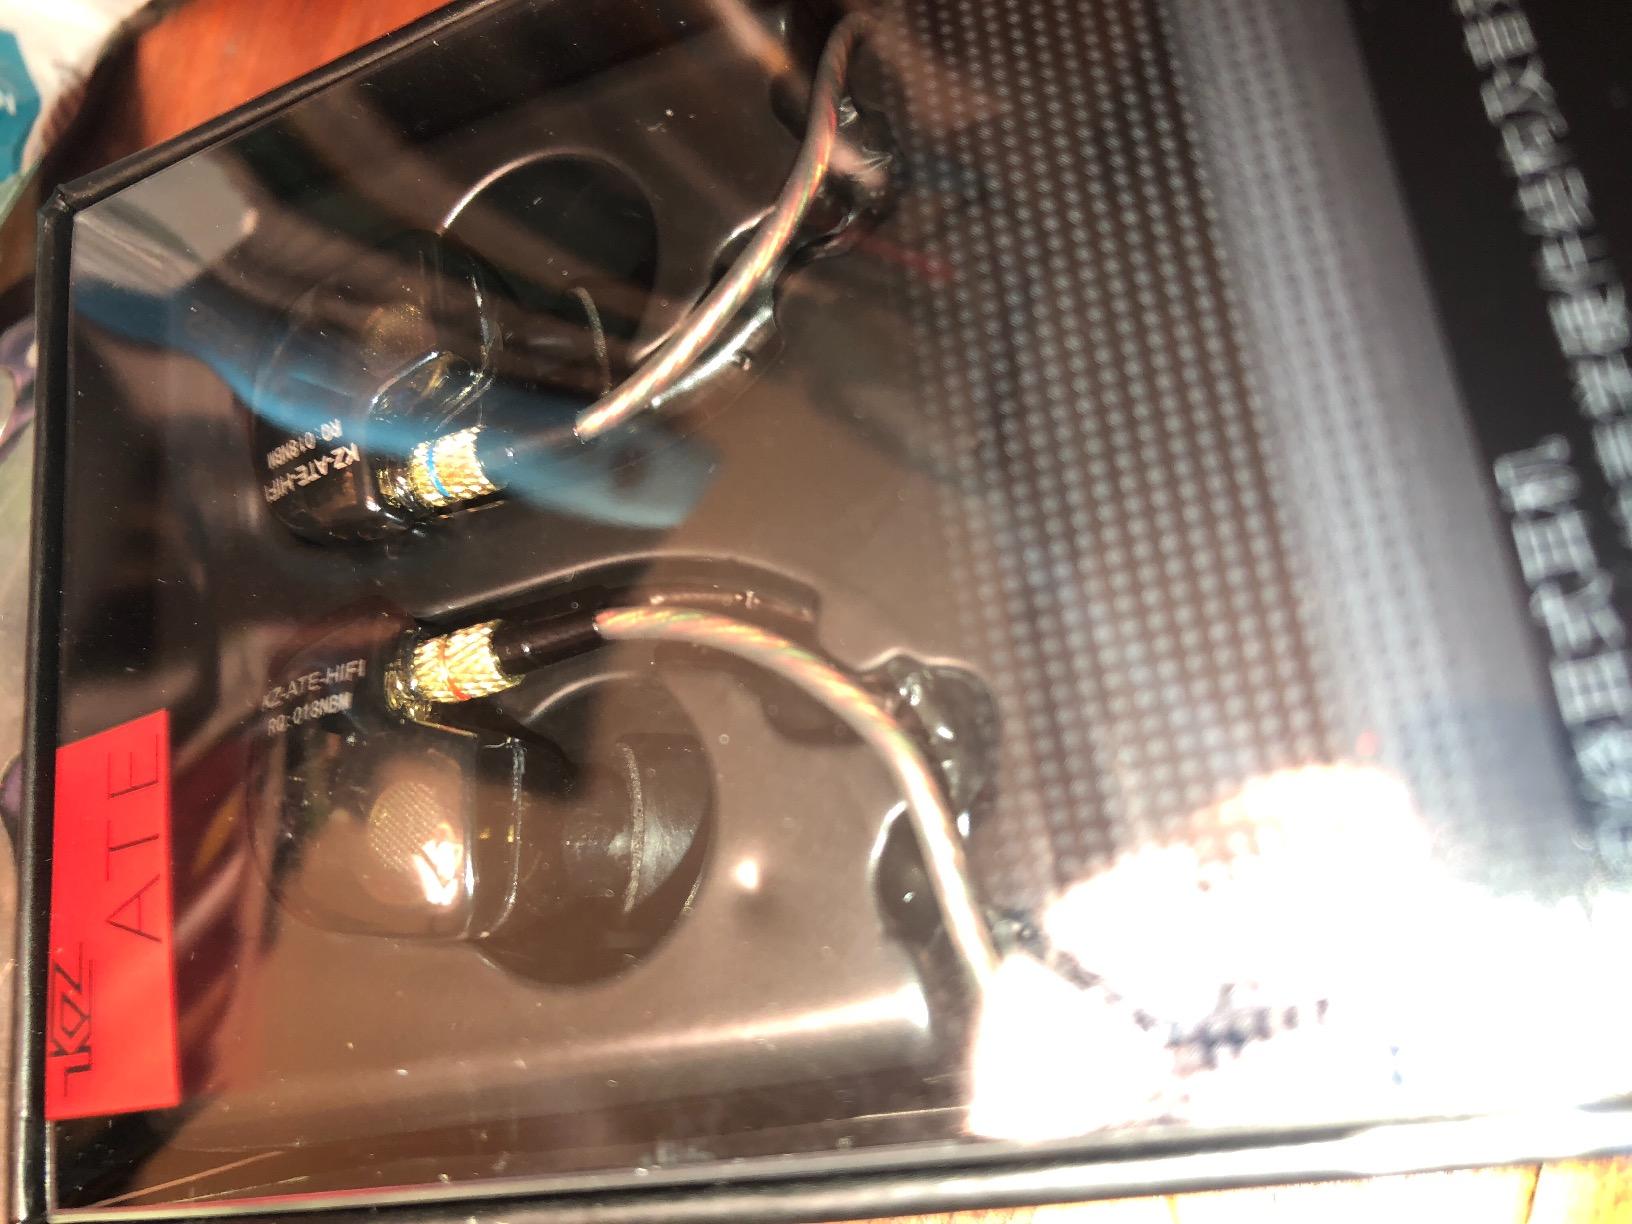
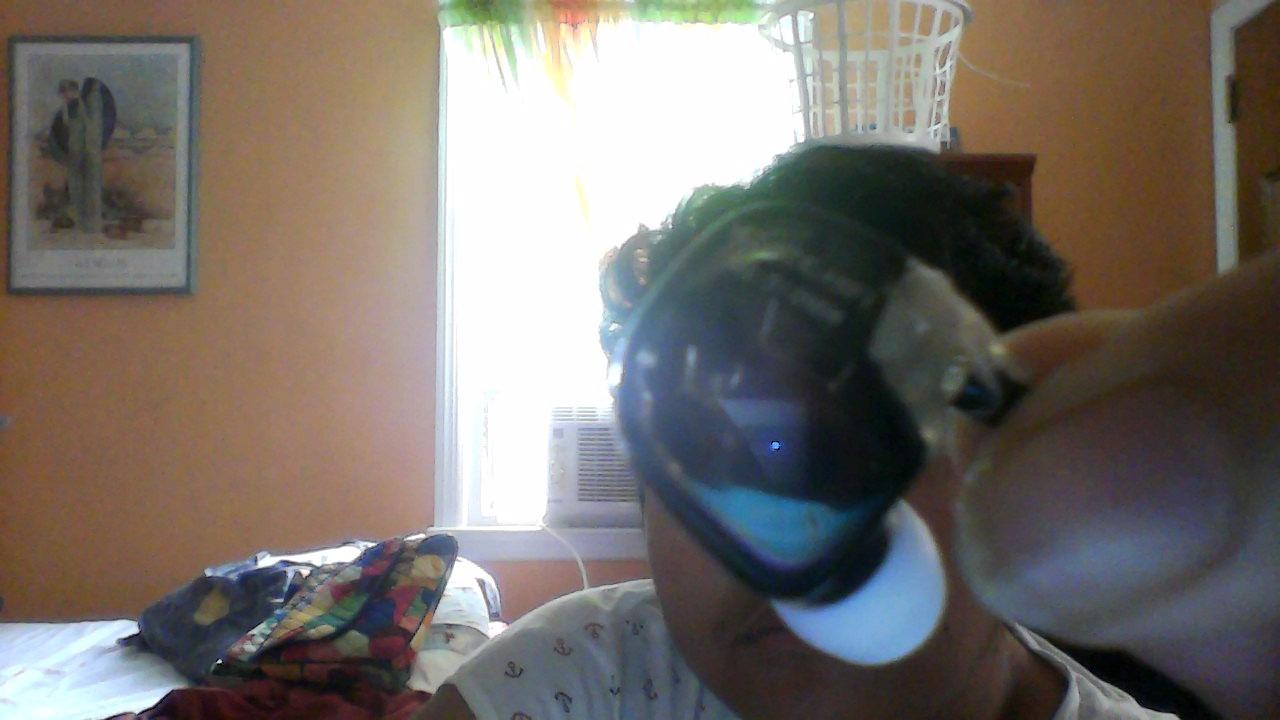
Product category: headphones
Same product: yes